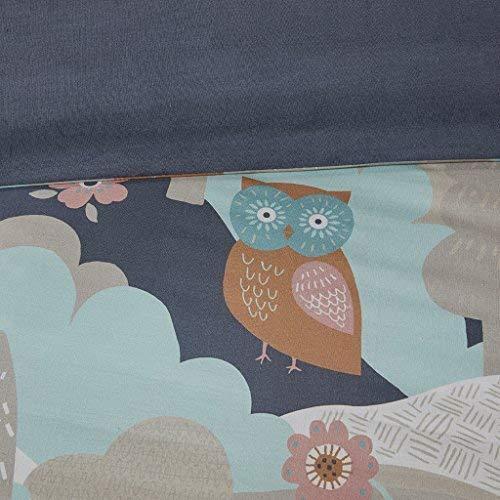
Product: INK+IVY Kids Luna Comforter Set
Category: Home & Kitchen | Bedding | Kids' Bedding | Comforters & Sets | Comforter Sets
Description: Collection Luna.
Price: $53.35
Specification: ProductDimensions:88x68x1inches|ItemWeight:7.55pounds|ShippingWeight:7.55pounds(Viewshippingratesandpolicies)|Manufacturer:INK+IVYKids|ASIN:B074CWWPG2|Itemmodelnumber:IIK10-047